2011 FIFA Women's World Cup

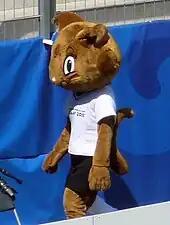
Mascot "Karla Kick"

The official World Cup emblem, called Arena Deutschland, was presented by Steffi Jones and Franz Beckenbauer in the break between the women's and the men's game of the German Cup final on 19 April 2008. It shows a stylised stadium with stripes in the national colours of Germany, black, red and gold, and a pictogram of the Women's World Cup trophy in the upper right corner. It was designed by the Stuttgart advertising agency WVP.